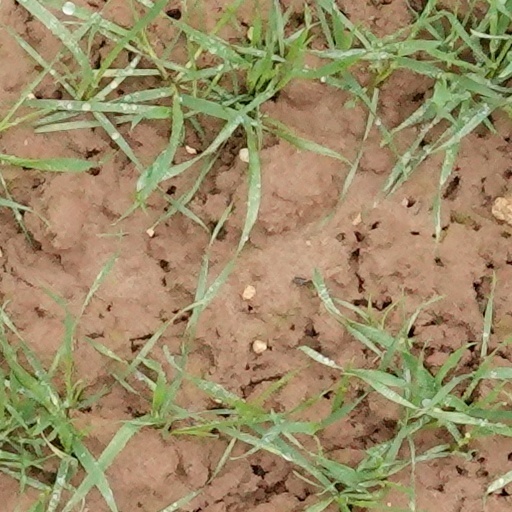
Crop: wheat